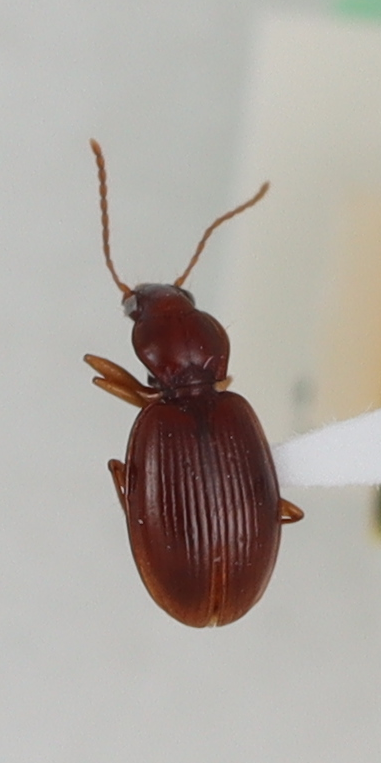
Scientific name: Mecyclothorax rufipennis
Plot: 7
Trap: E
Collected: 20190508